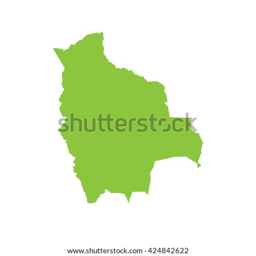
a map of the country